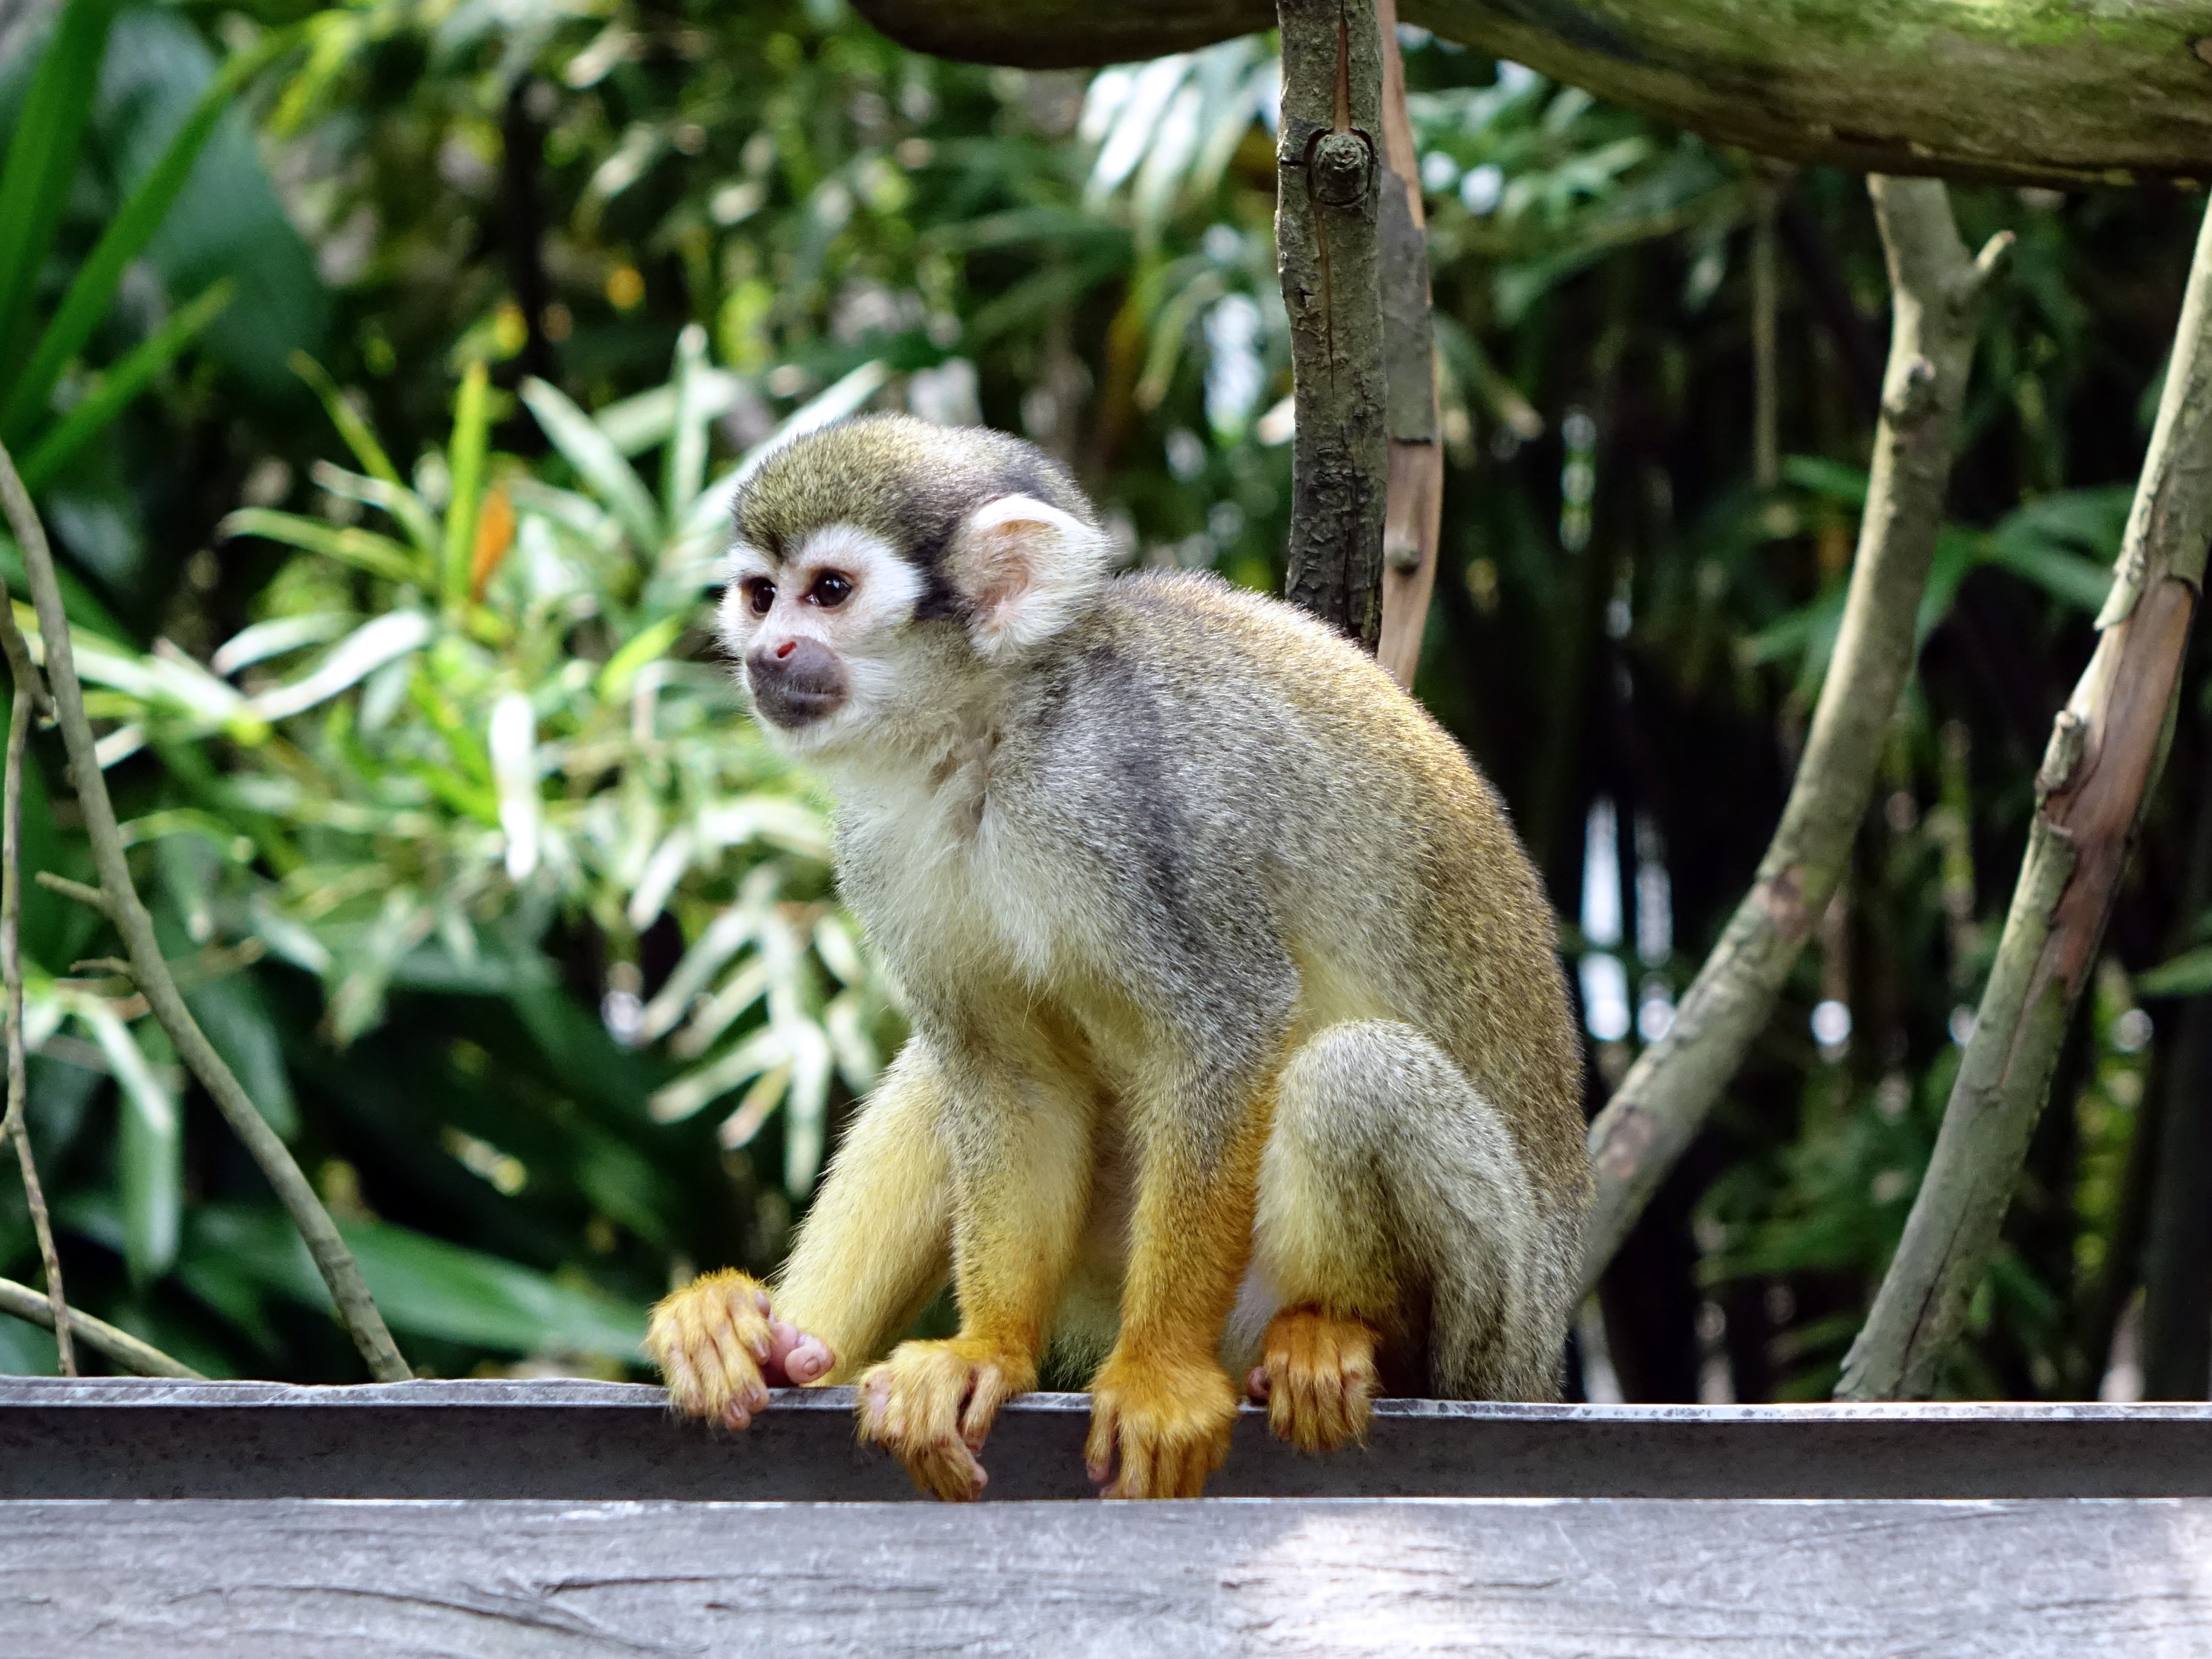
nature, wildlife, zoo, fur, mammal, monkey, fauna, primate, climb, squirrel monkey, feeding, tiny, vertebrate, macaque, old world monkey, new world monkey